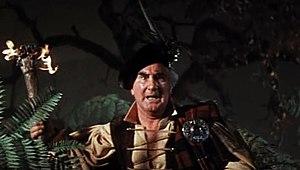
Tudor Owen est un acteur gallois, né le 20 janvier 1898 à Penarth, mort le 13 mars 1979 à Los Angeles.